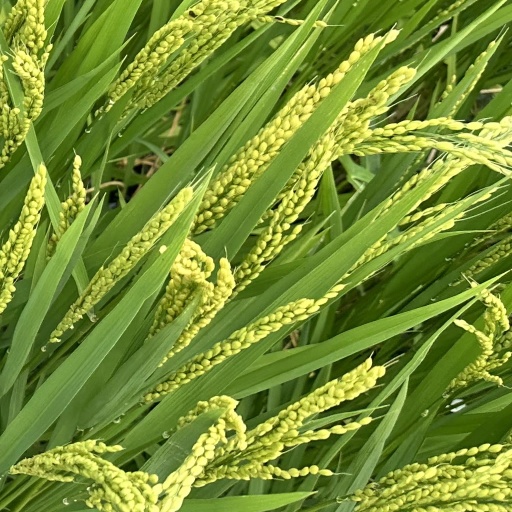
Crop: rice